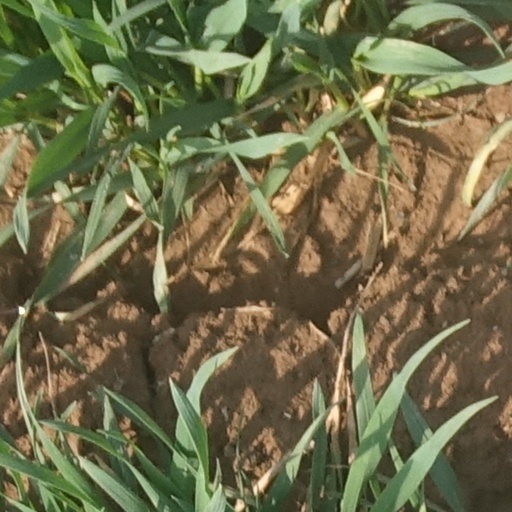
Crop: wheat